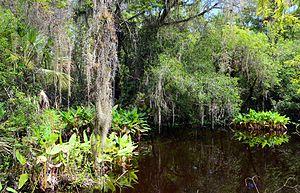
La bande de forêt humide appelée Fakahatchee Strand (Floride, USA), marécage de palmiers royaux et de cyprès chauves. La plante épiphyte qui pend aux arbres est de la mousse espagnole (Tillandsia usneoides). Photo prise depuis la passerelle traversant la forêt sur 700 mètres.
La réserve nationale de Big Cypress est une réserve nationale située en Floride, aux États-Unis, à environ 72 km à l'ouest de Miami. Big Cypress borde les prairies humides du Parc national des Everglades au sud, et d'autres zones protégées fédérales et de l'État de Floride à l'ouest. Les eaux du marais de Big Cypress s'écoulent au sud et à l'ouest, vers la zone côtière de la région des Ten Thousand Islands du parc des Everglades.